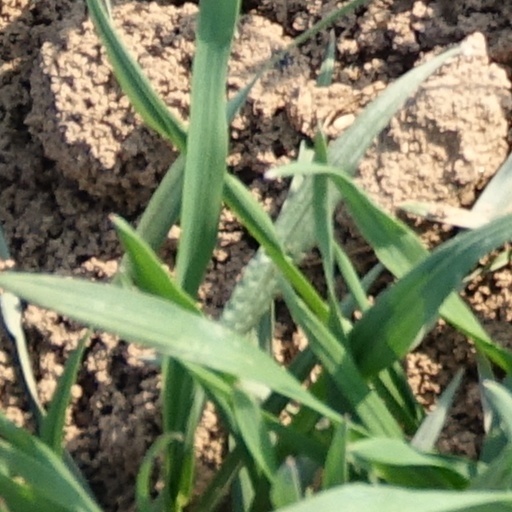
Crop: wheat